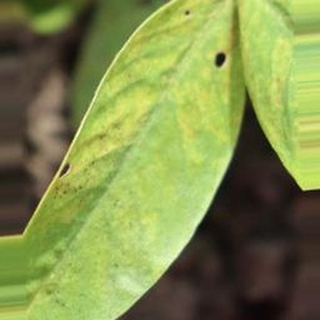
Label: groundnut_nutrition_deficiency